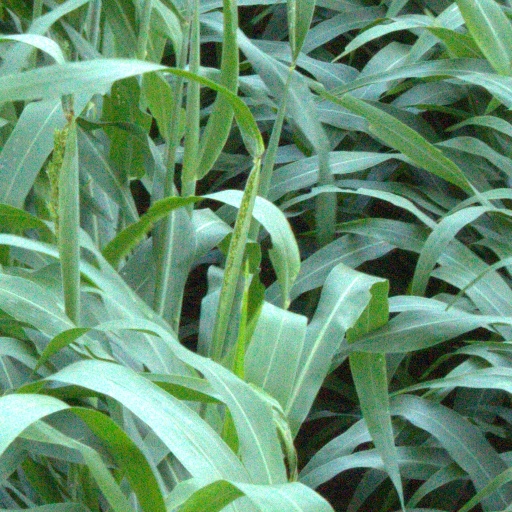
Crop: sorghum